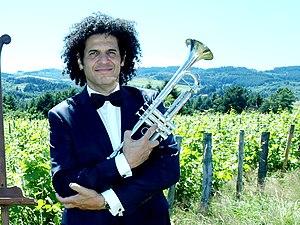
Michel Feugère prépare la prochaine manifestation estivale à Saint Alban les Eaux.
Michel Feugère est un trompettiste français, né en 1967.